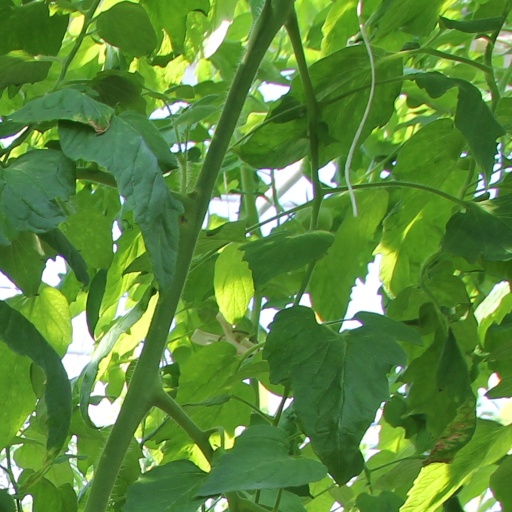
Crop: tomato